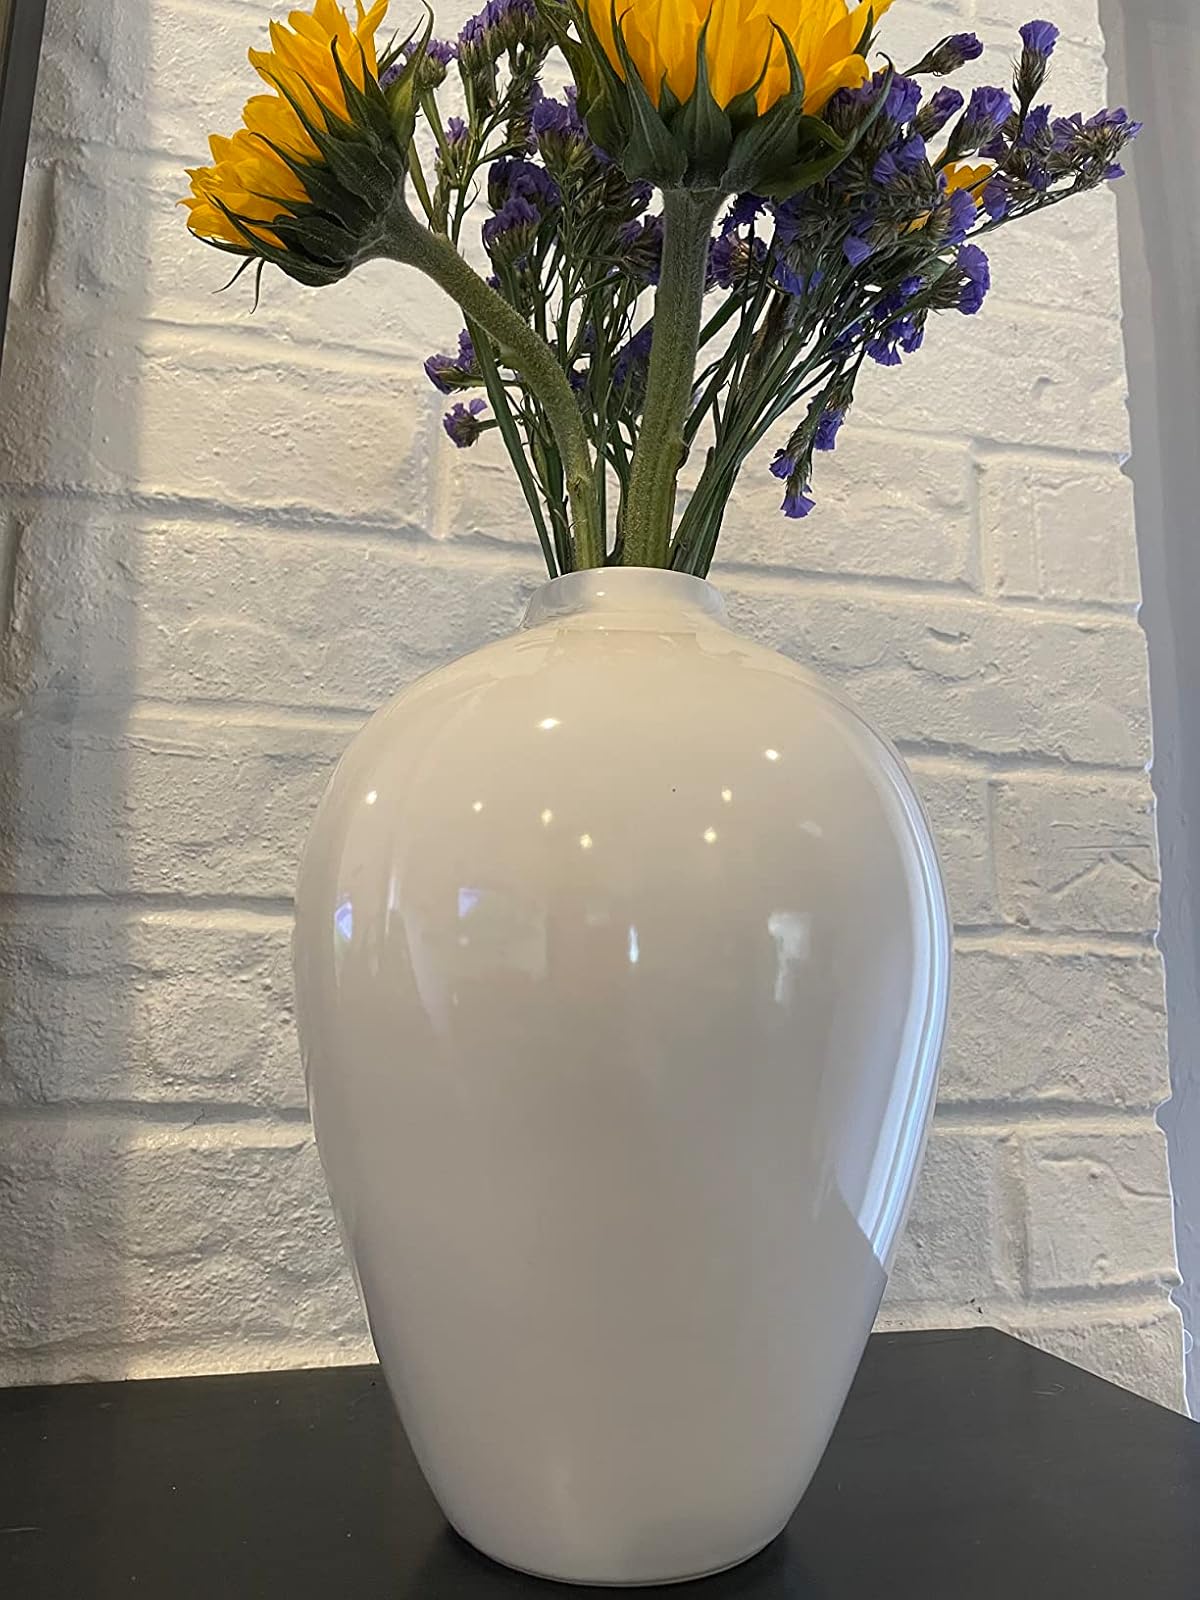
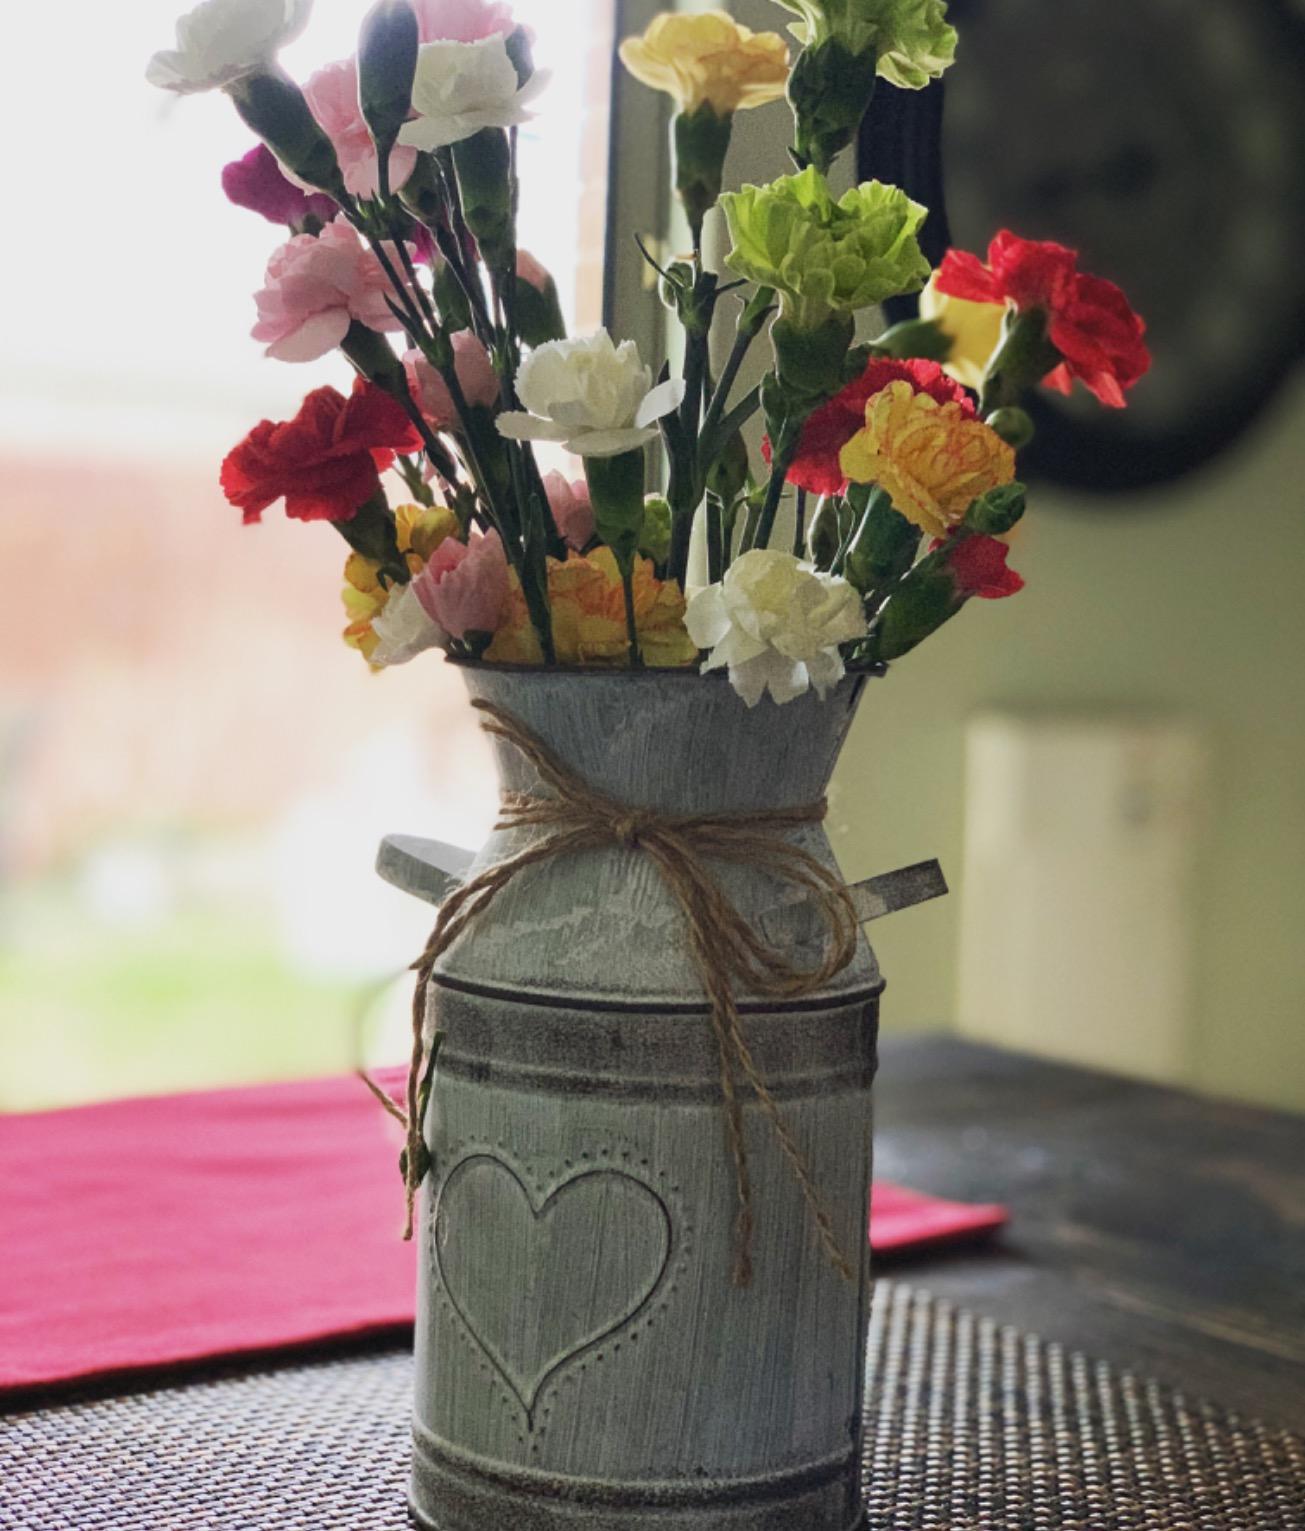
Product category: vase
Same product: no